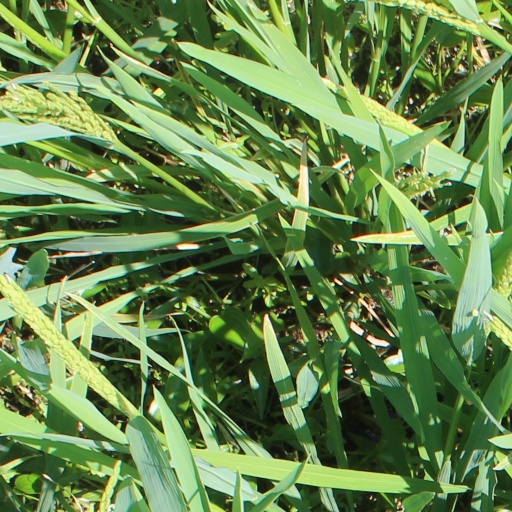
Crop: rice